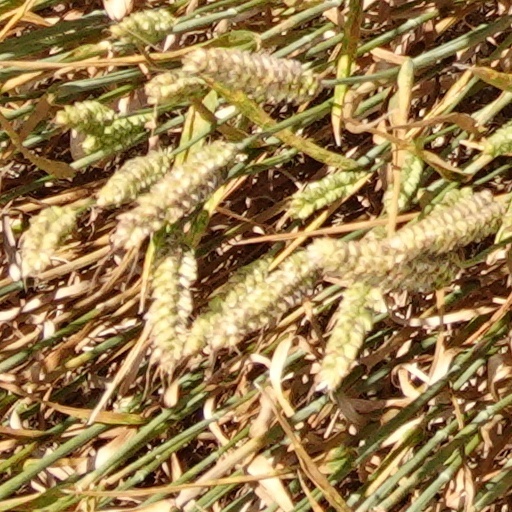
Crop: wheat